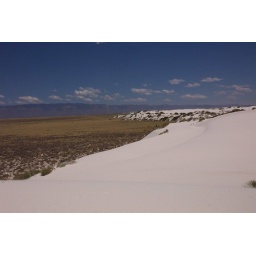
Beautiful view of the white sand dunes with the mountains in the background.